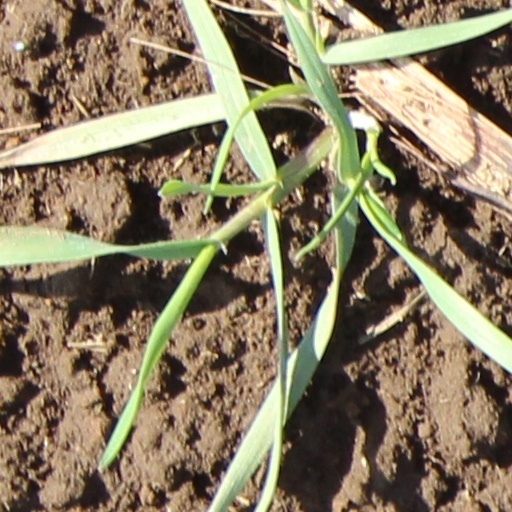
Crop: wheat